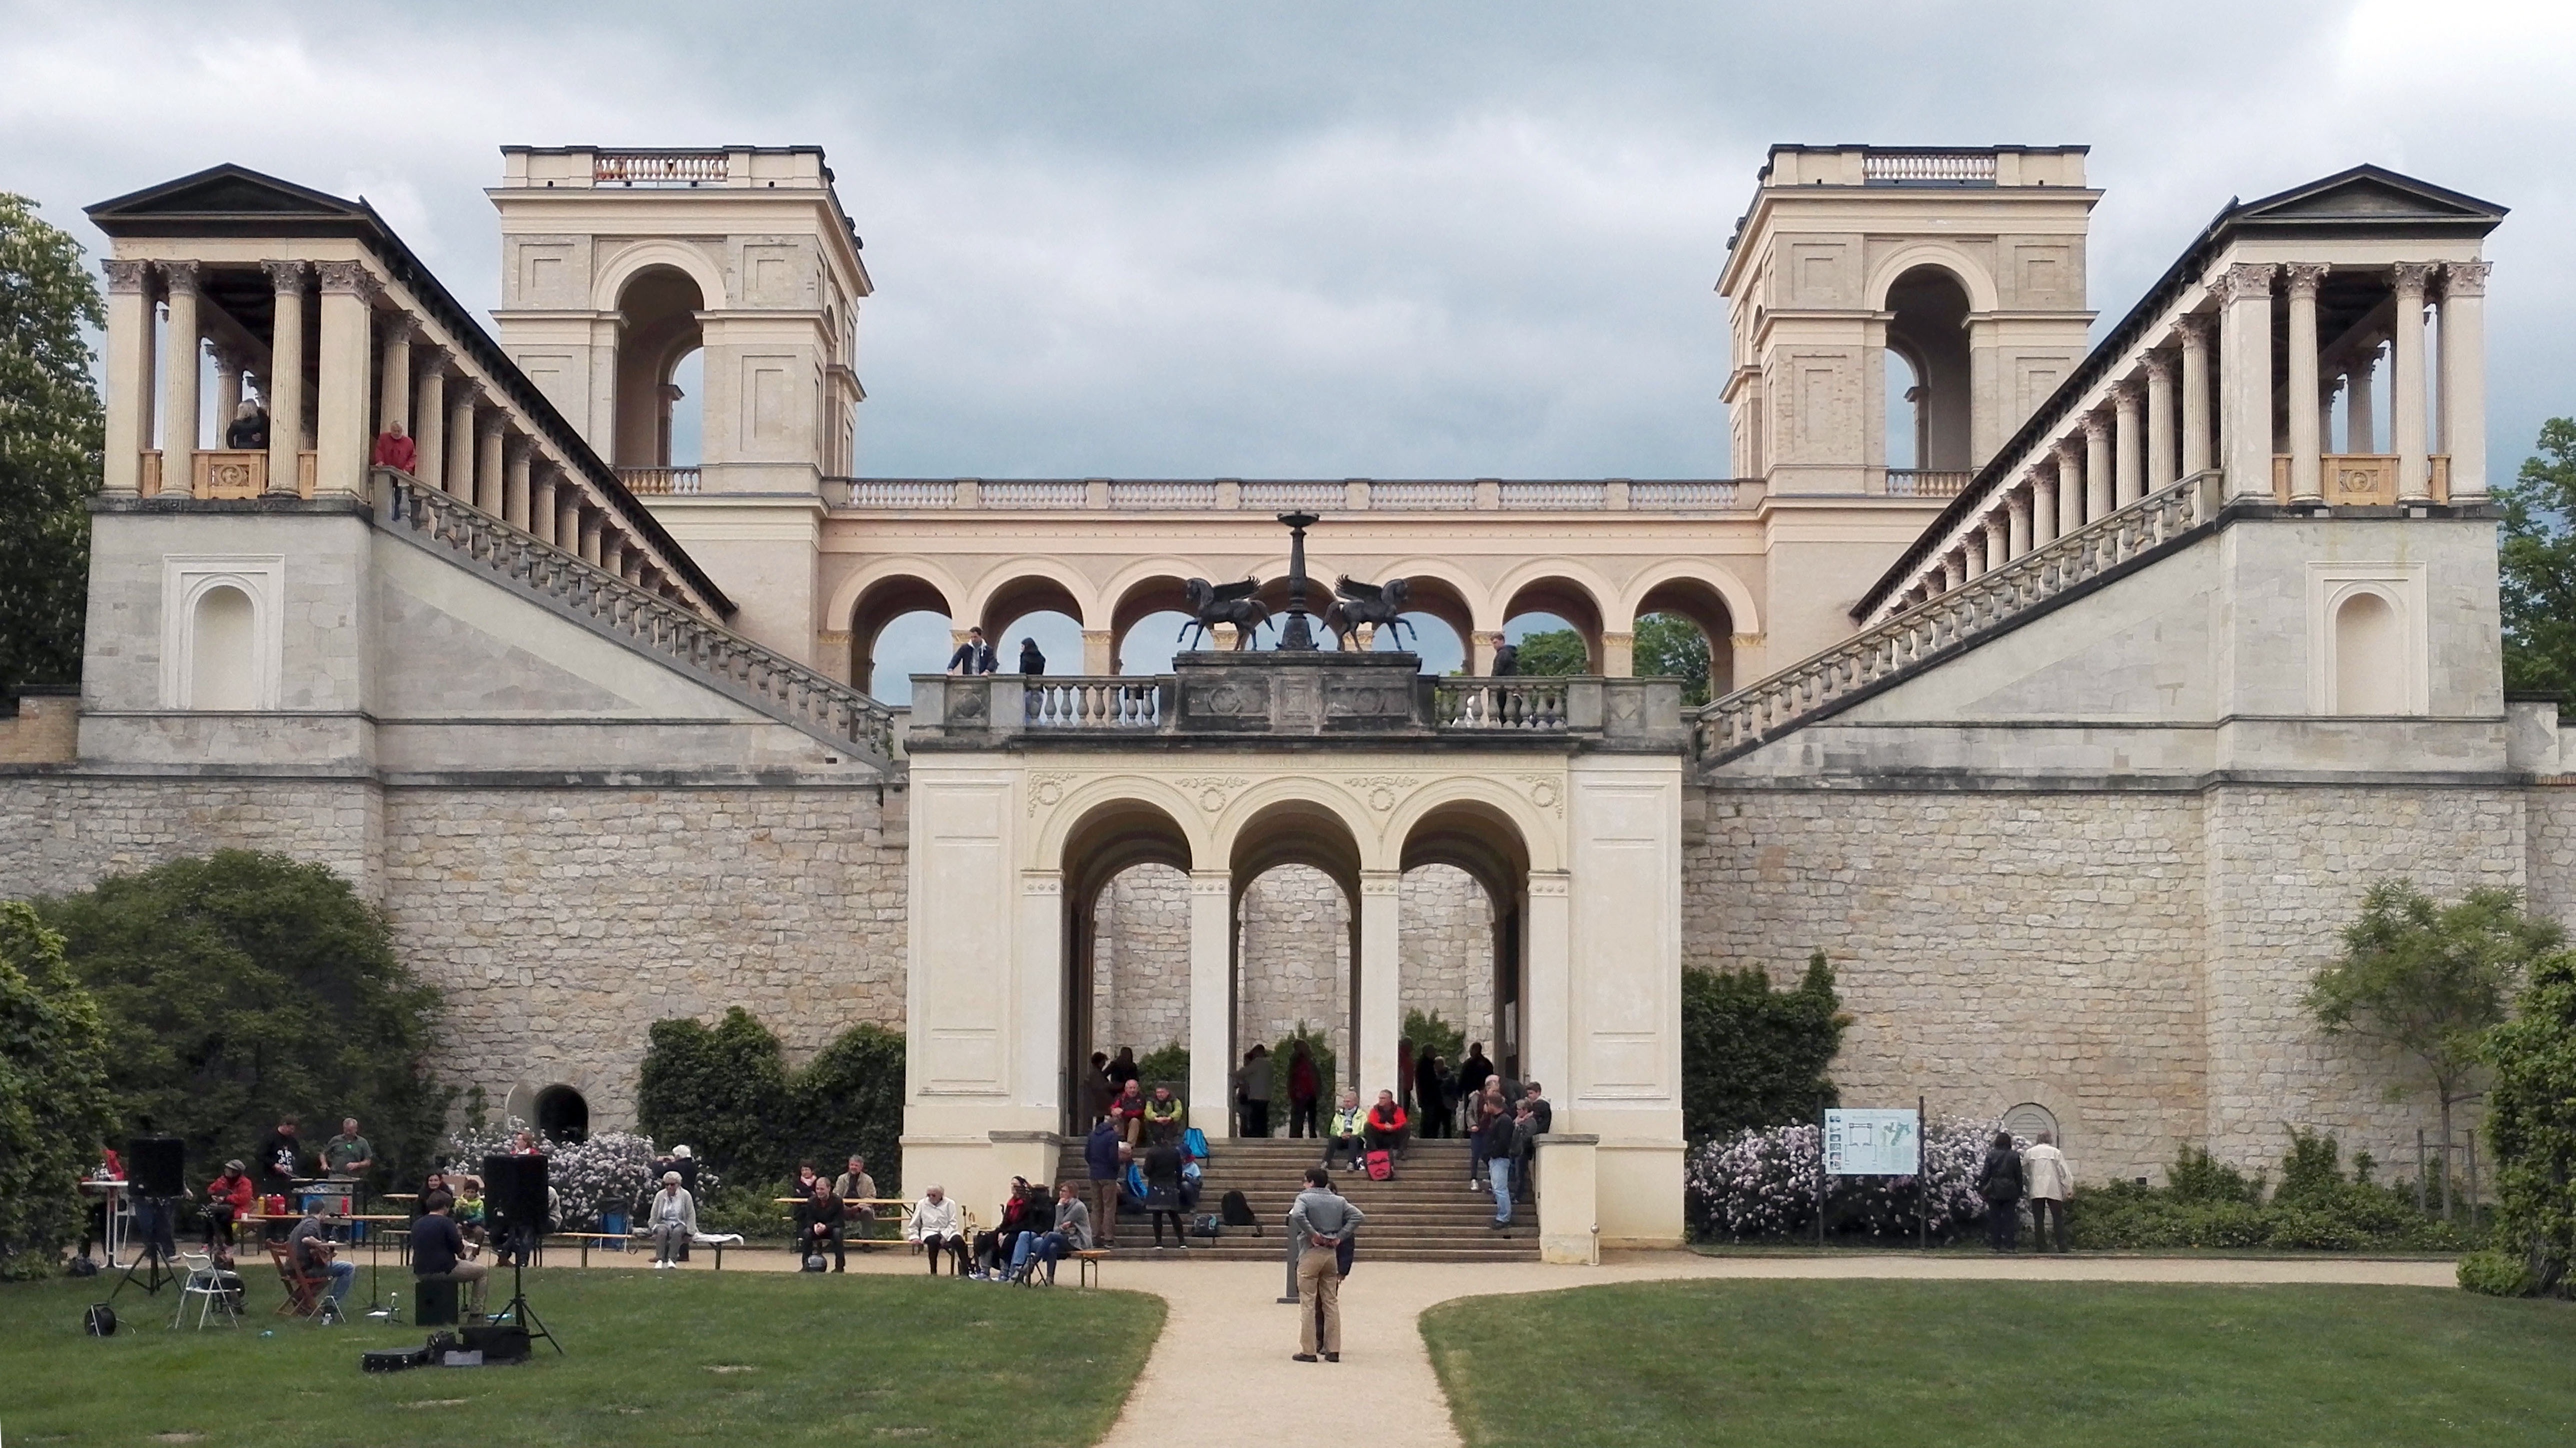
architecture, building, palace, facade, town square, estate, belvedere, potsdam, pfingstberg